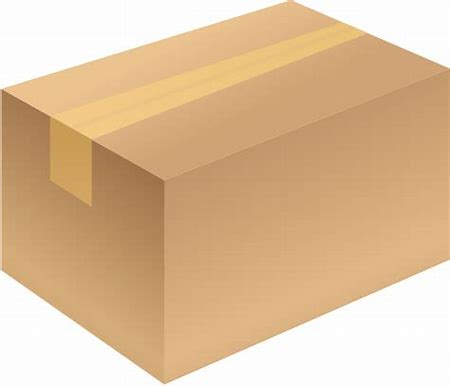
Label: cardboard